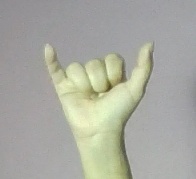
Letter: ya